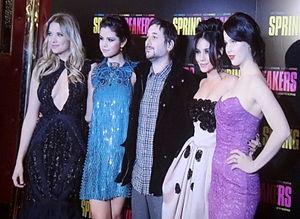
Spring Breakers est un thriller dramatique américain écrit et réalisé par Harmony Korine, sorti en 2013.
Selena Gomez, née le 22 juillet 1992 à Grand Prairie, au Texas, est une chanteuse, actrice et productrice américaine.